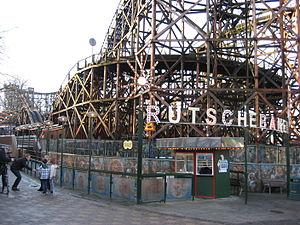
-
Bakken est un parc d'attractions situé à Klampenborg au Danemark, au nord de Copenhague.